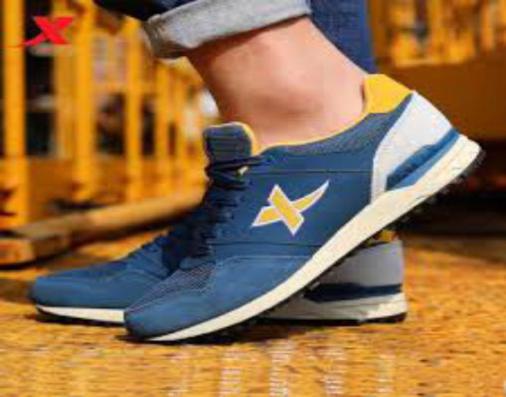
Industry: Clothes